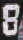
Number: 8